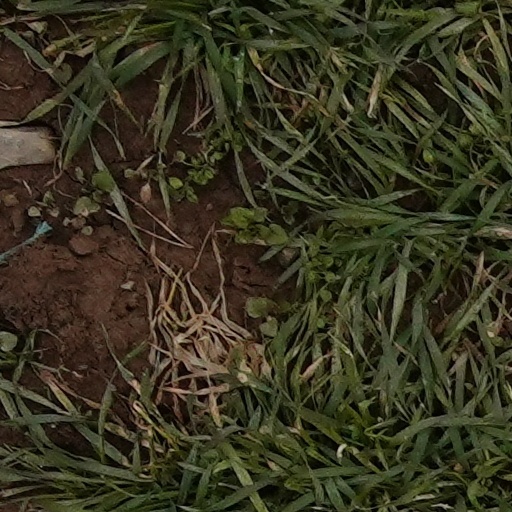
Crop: wheat